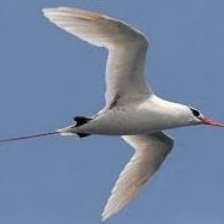
Species: RED BILLED TROPICBIRD
Scientific name: PHAETHON AETHEREU